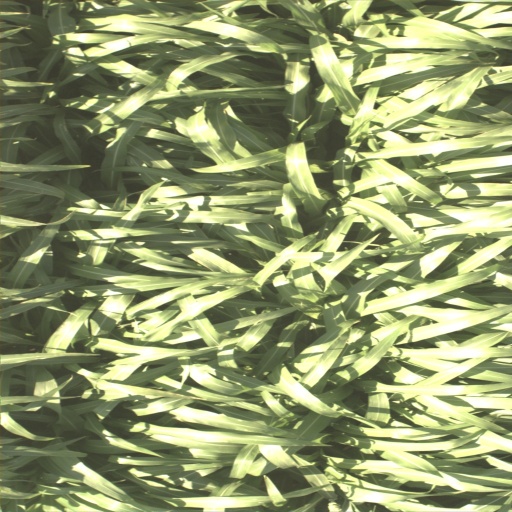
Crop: sorghum